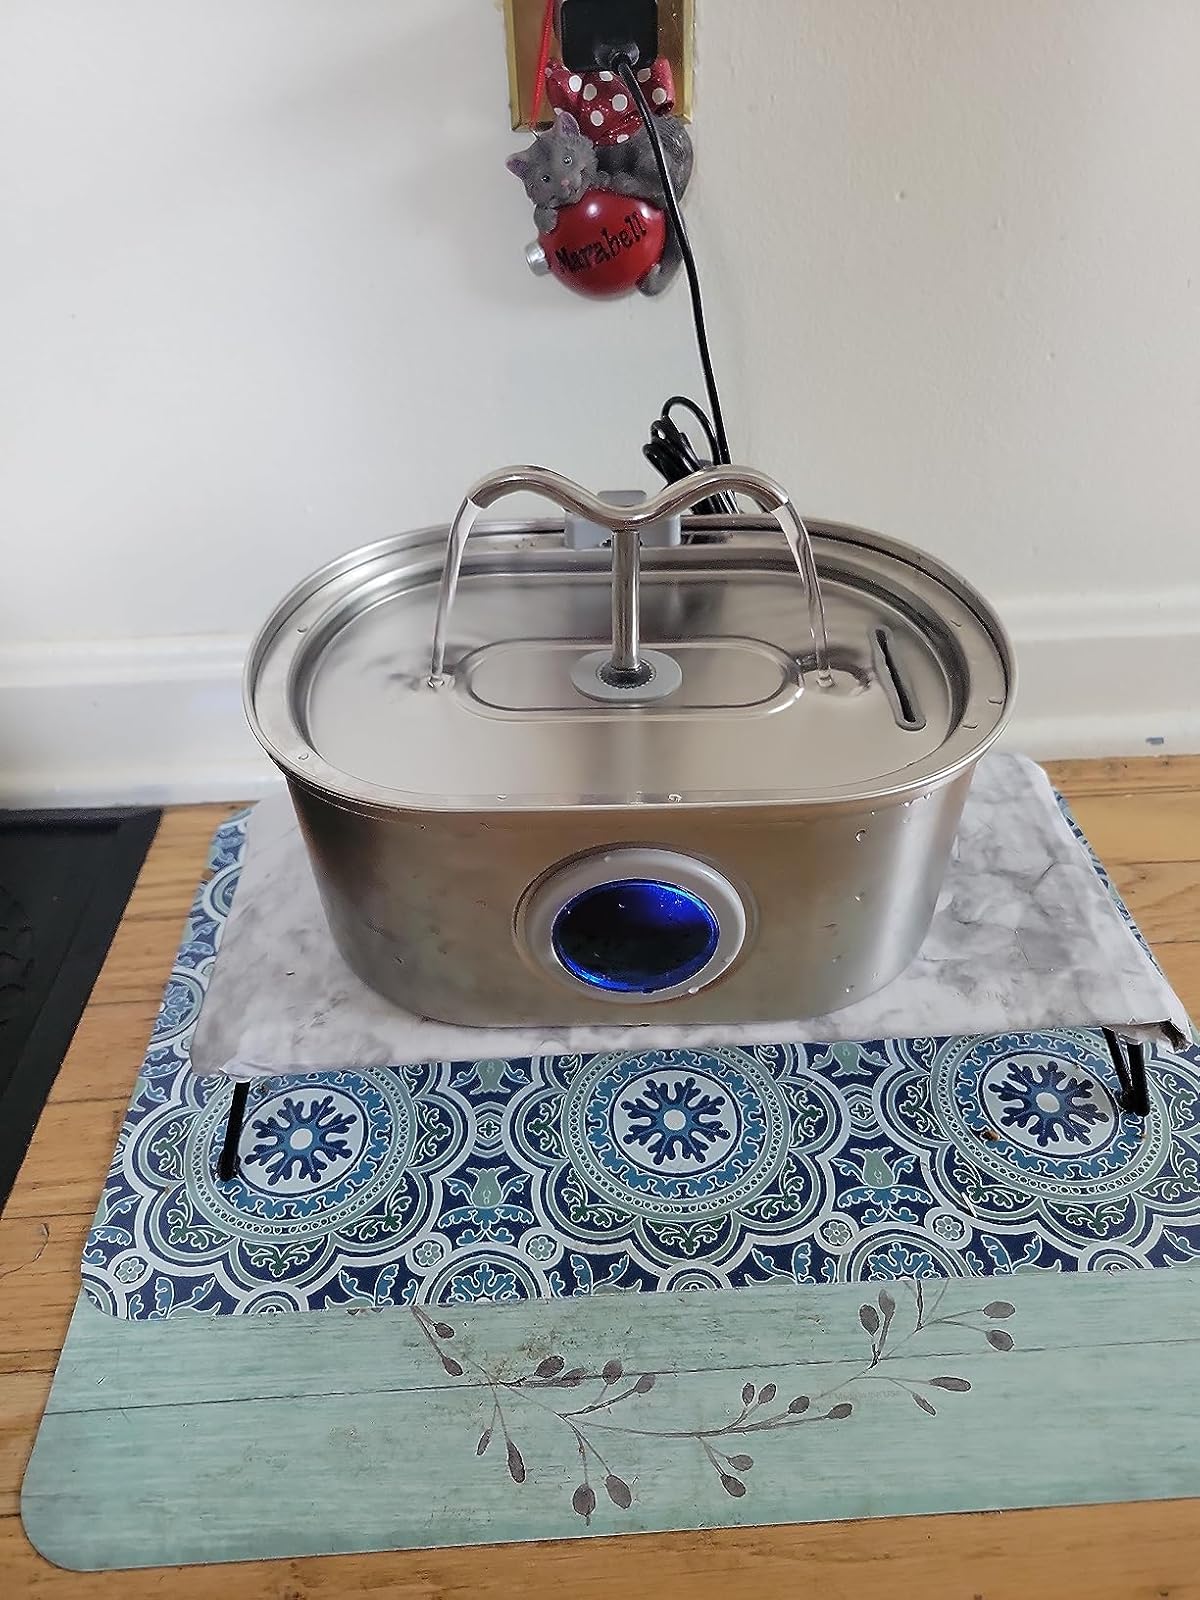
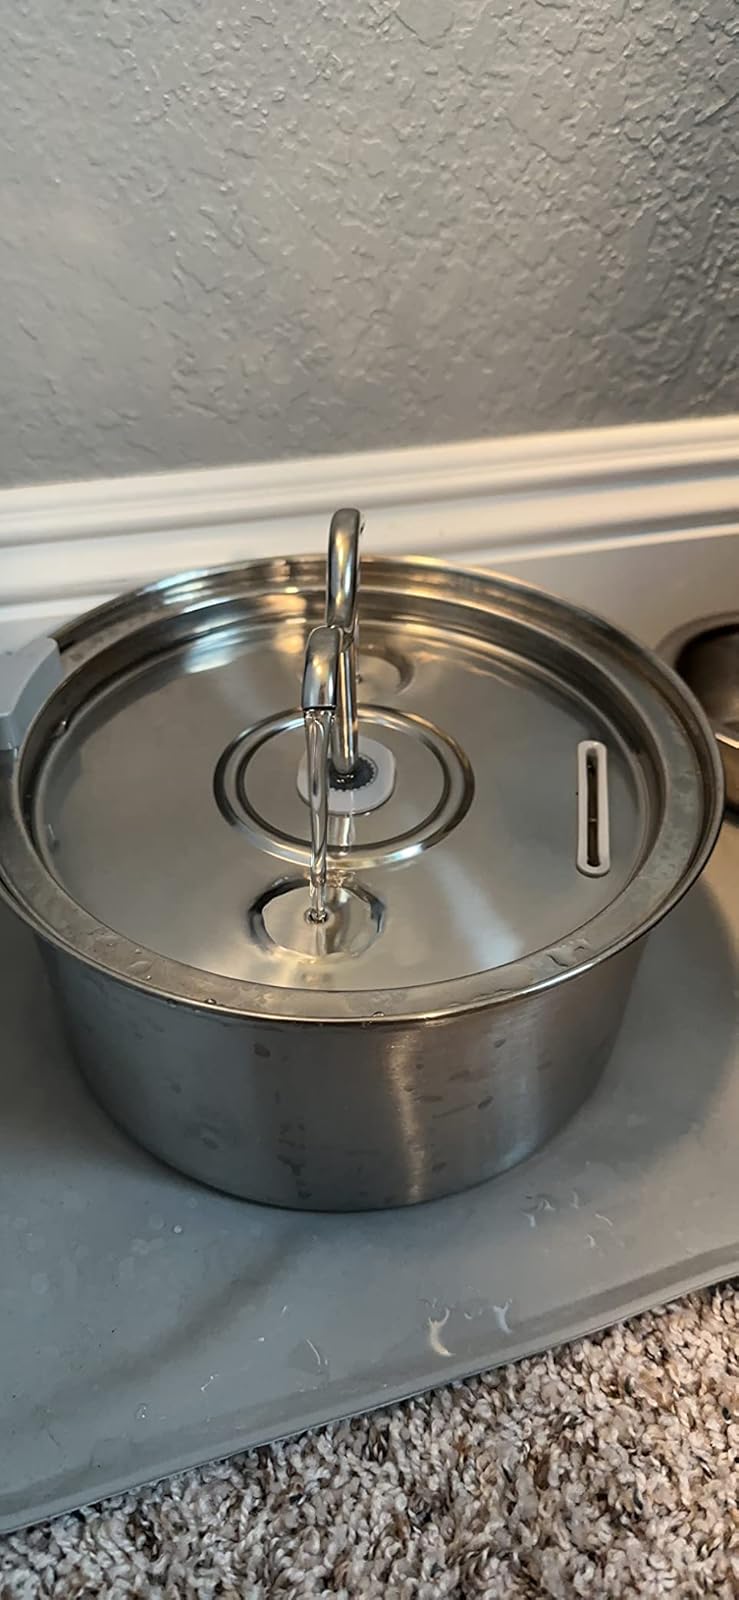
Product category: items_bowl
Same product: no